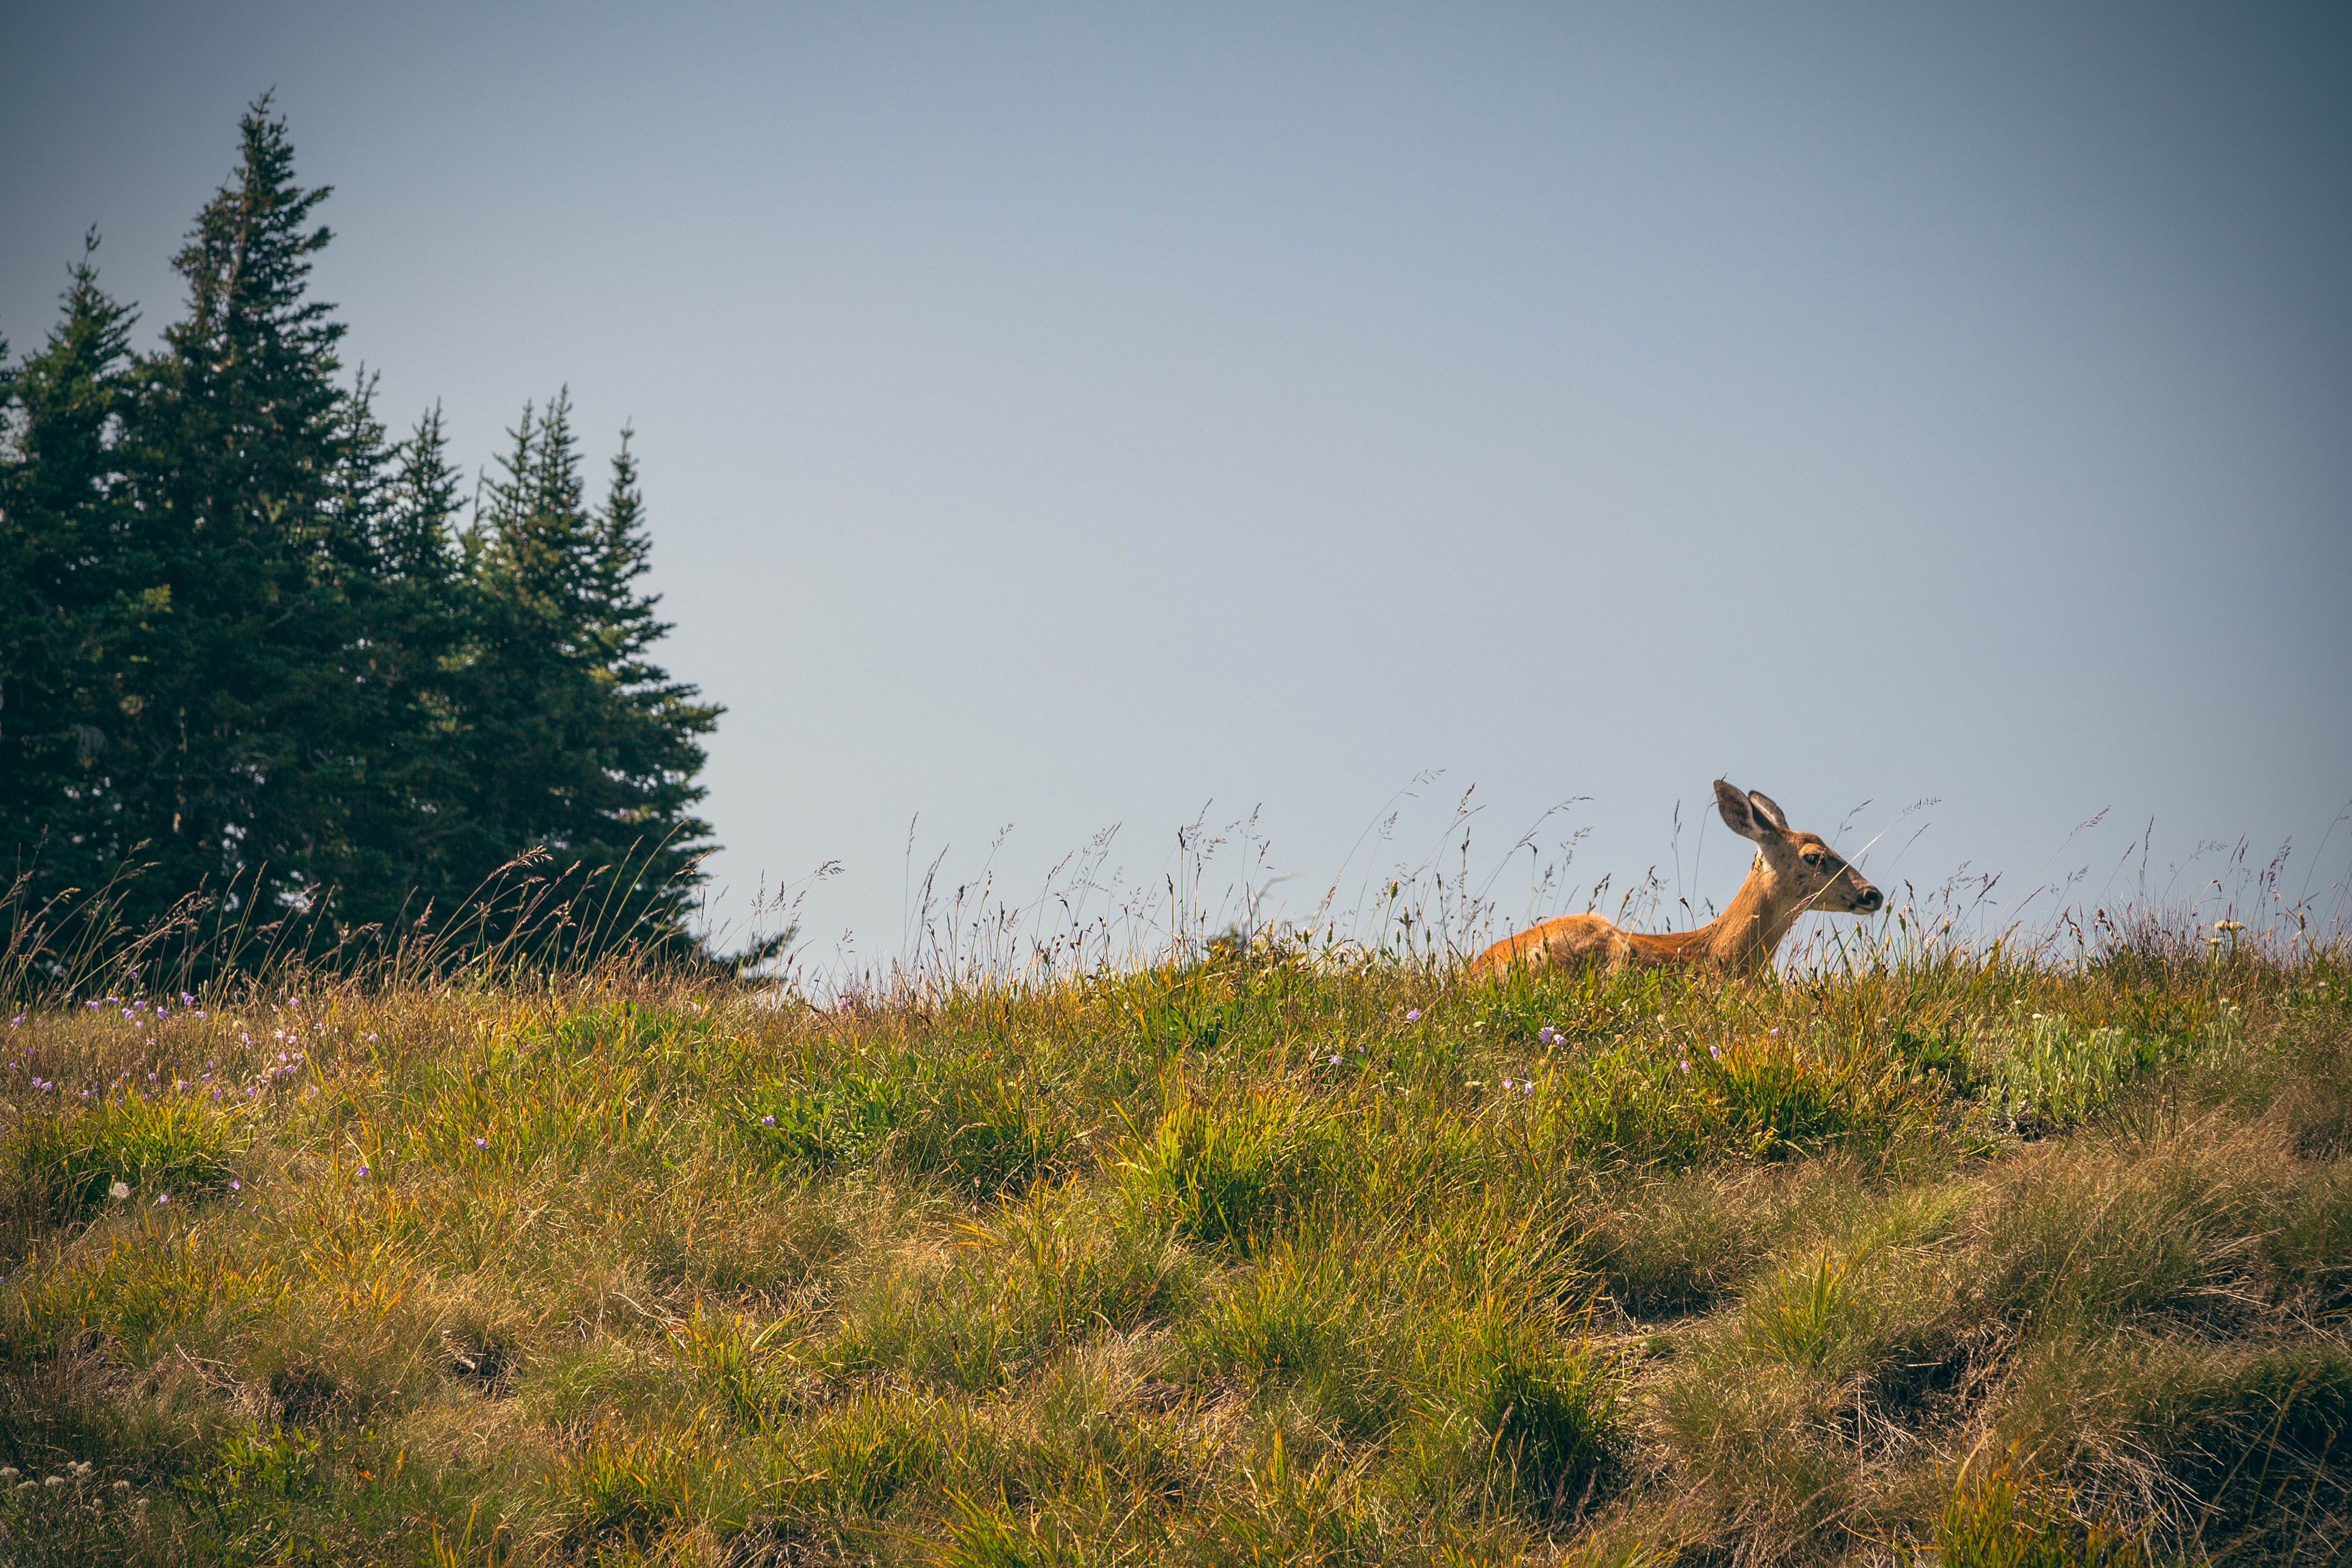
tree, nature, grass, wilderness, mountain, meadow, prairie, wildlife, autumn, fauna, grassland, habitat, rural area, natural environment